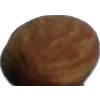
Label: Almonds 1